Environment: real
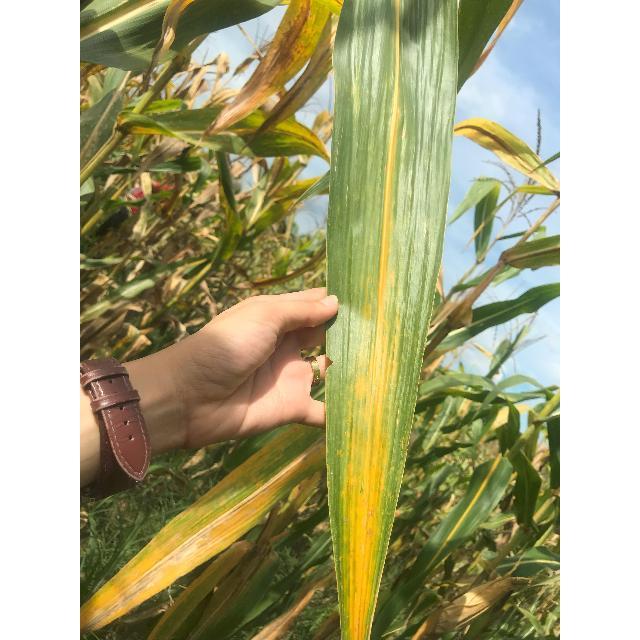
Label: nitrogen_deficiency